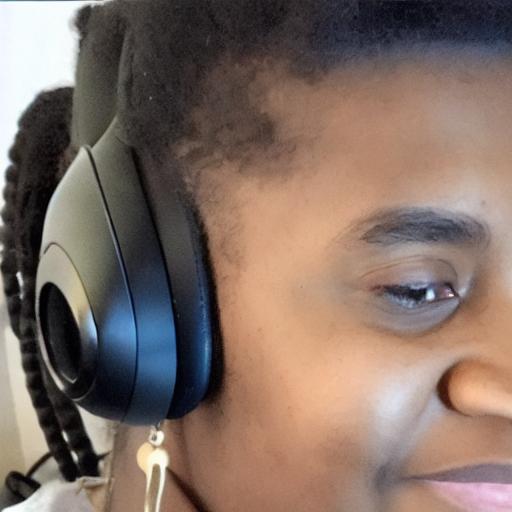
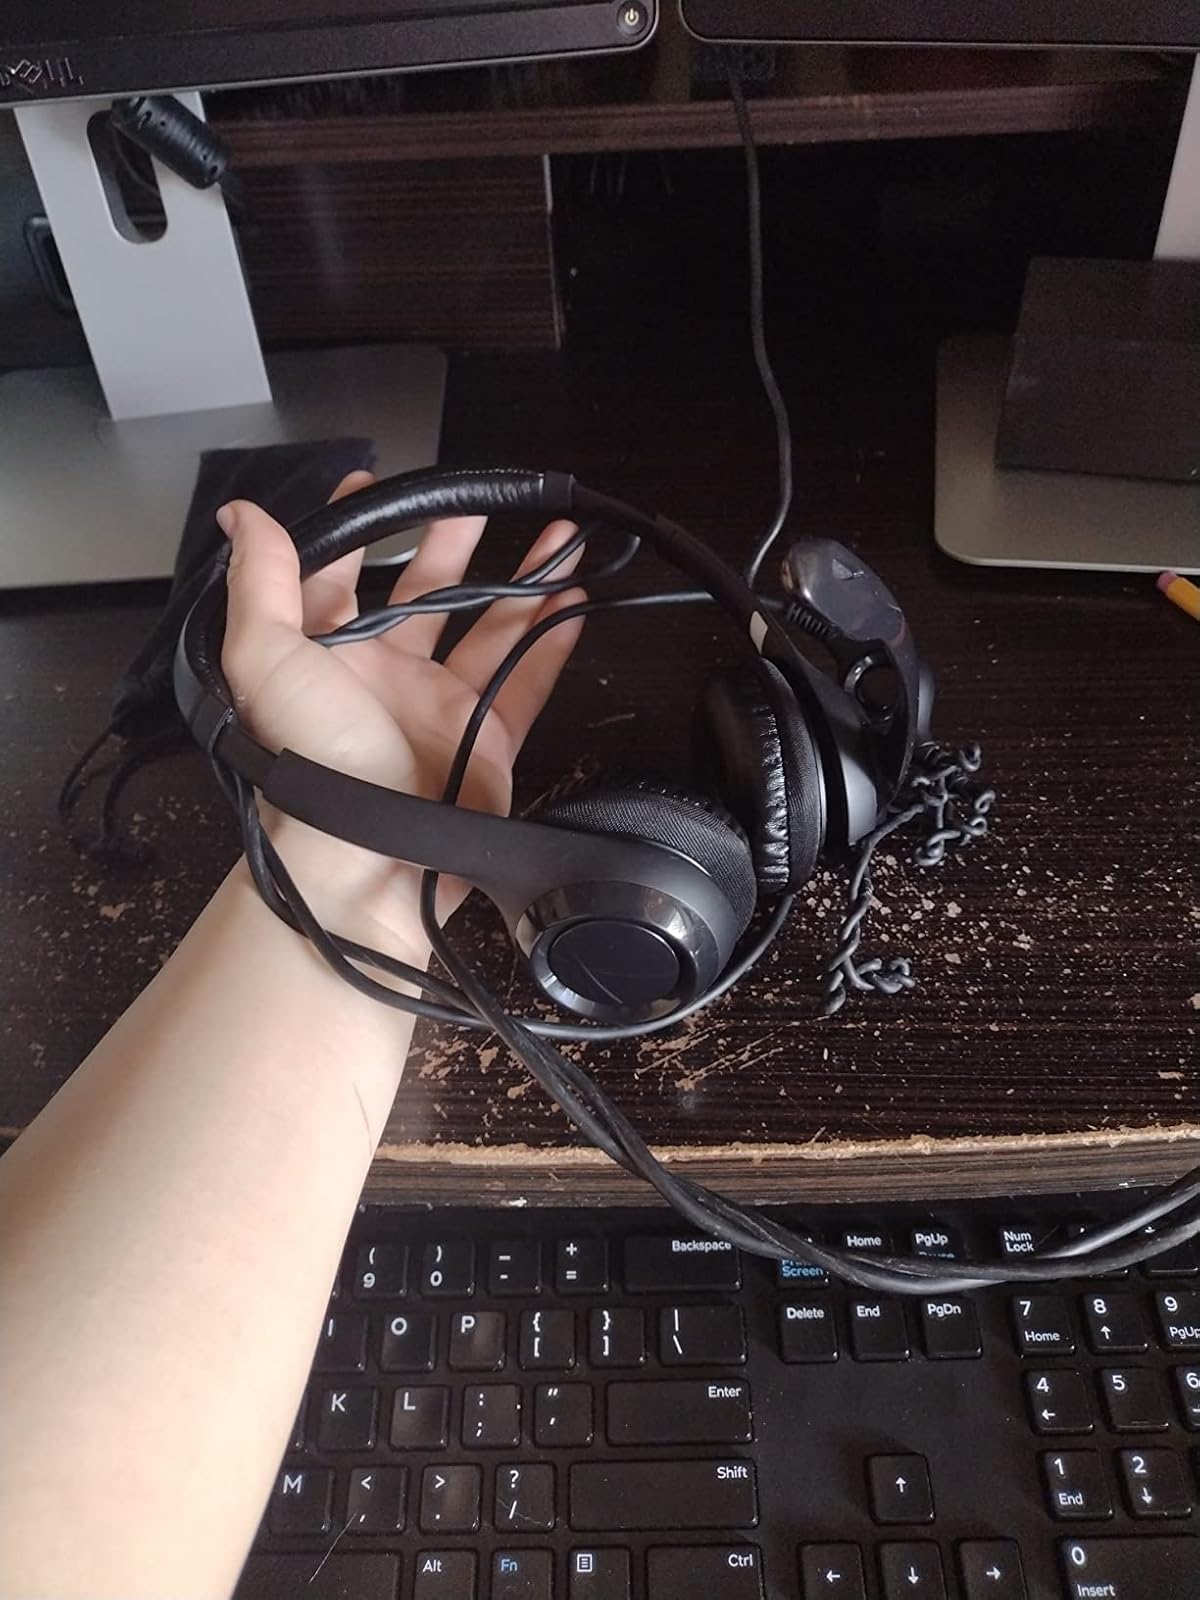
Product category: headphones
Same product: no